Gardening

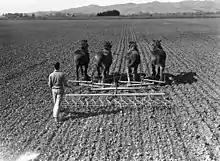
Harrowing a field on the Canterbury Agricultural College farm in 1948.

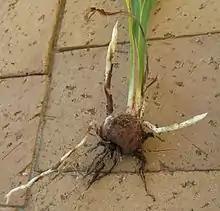
Stolons growing from nodes from a corm of "Crocosmia"

Gardening also takes place in non-residential green areas, such as parks, public or semi-public gardens (botanical gardens or zoological gardens), amusement parks, along transportation corridors, and around tourist attractions and garden hotels. In these situations, a staff of gardeners or groundskeepers maintains the gardens.